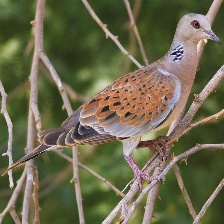
Species: EUROPEAN TURTLE DOVE
Scientific name: STREPTOPELIA TURTUR